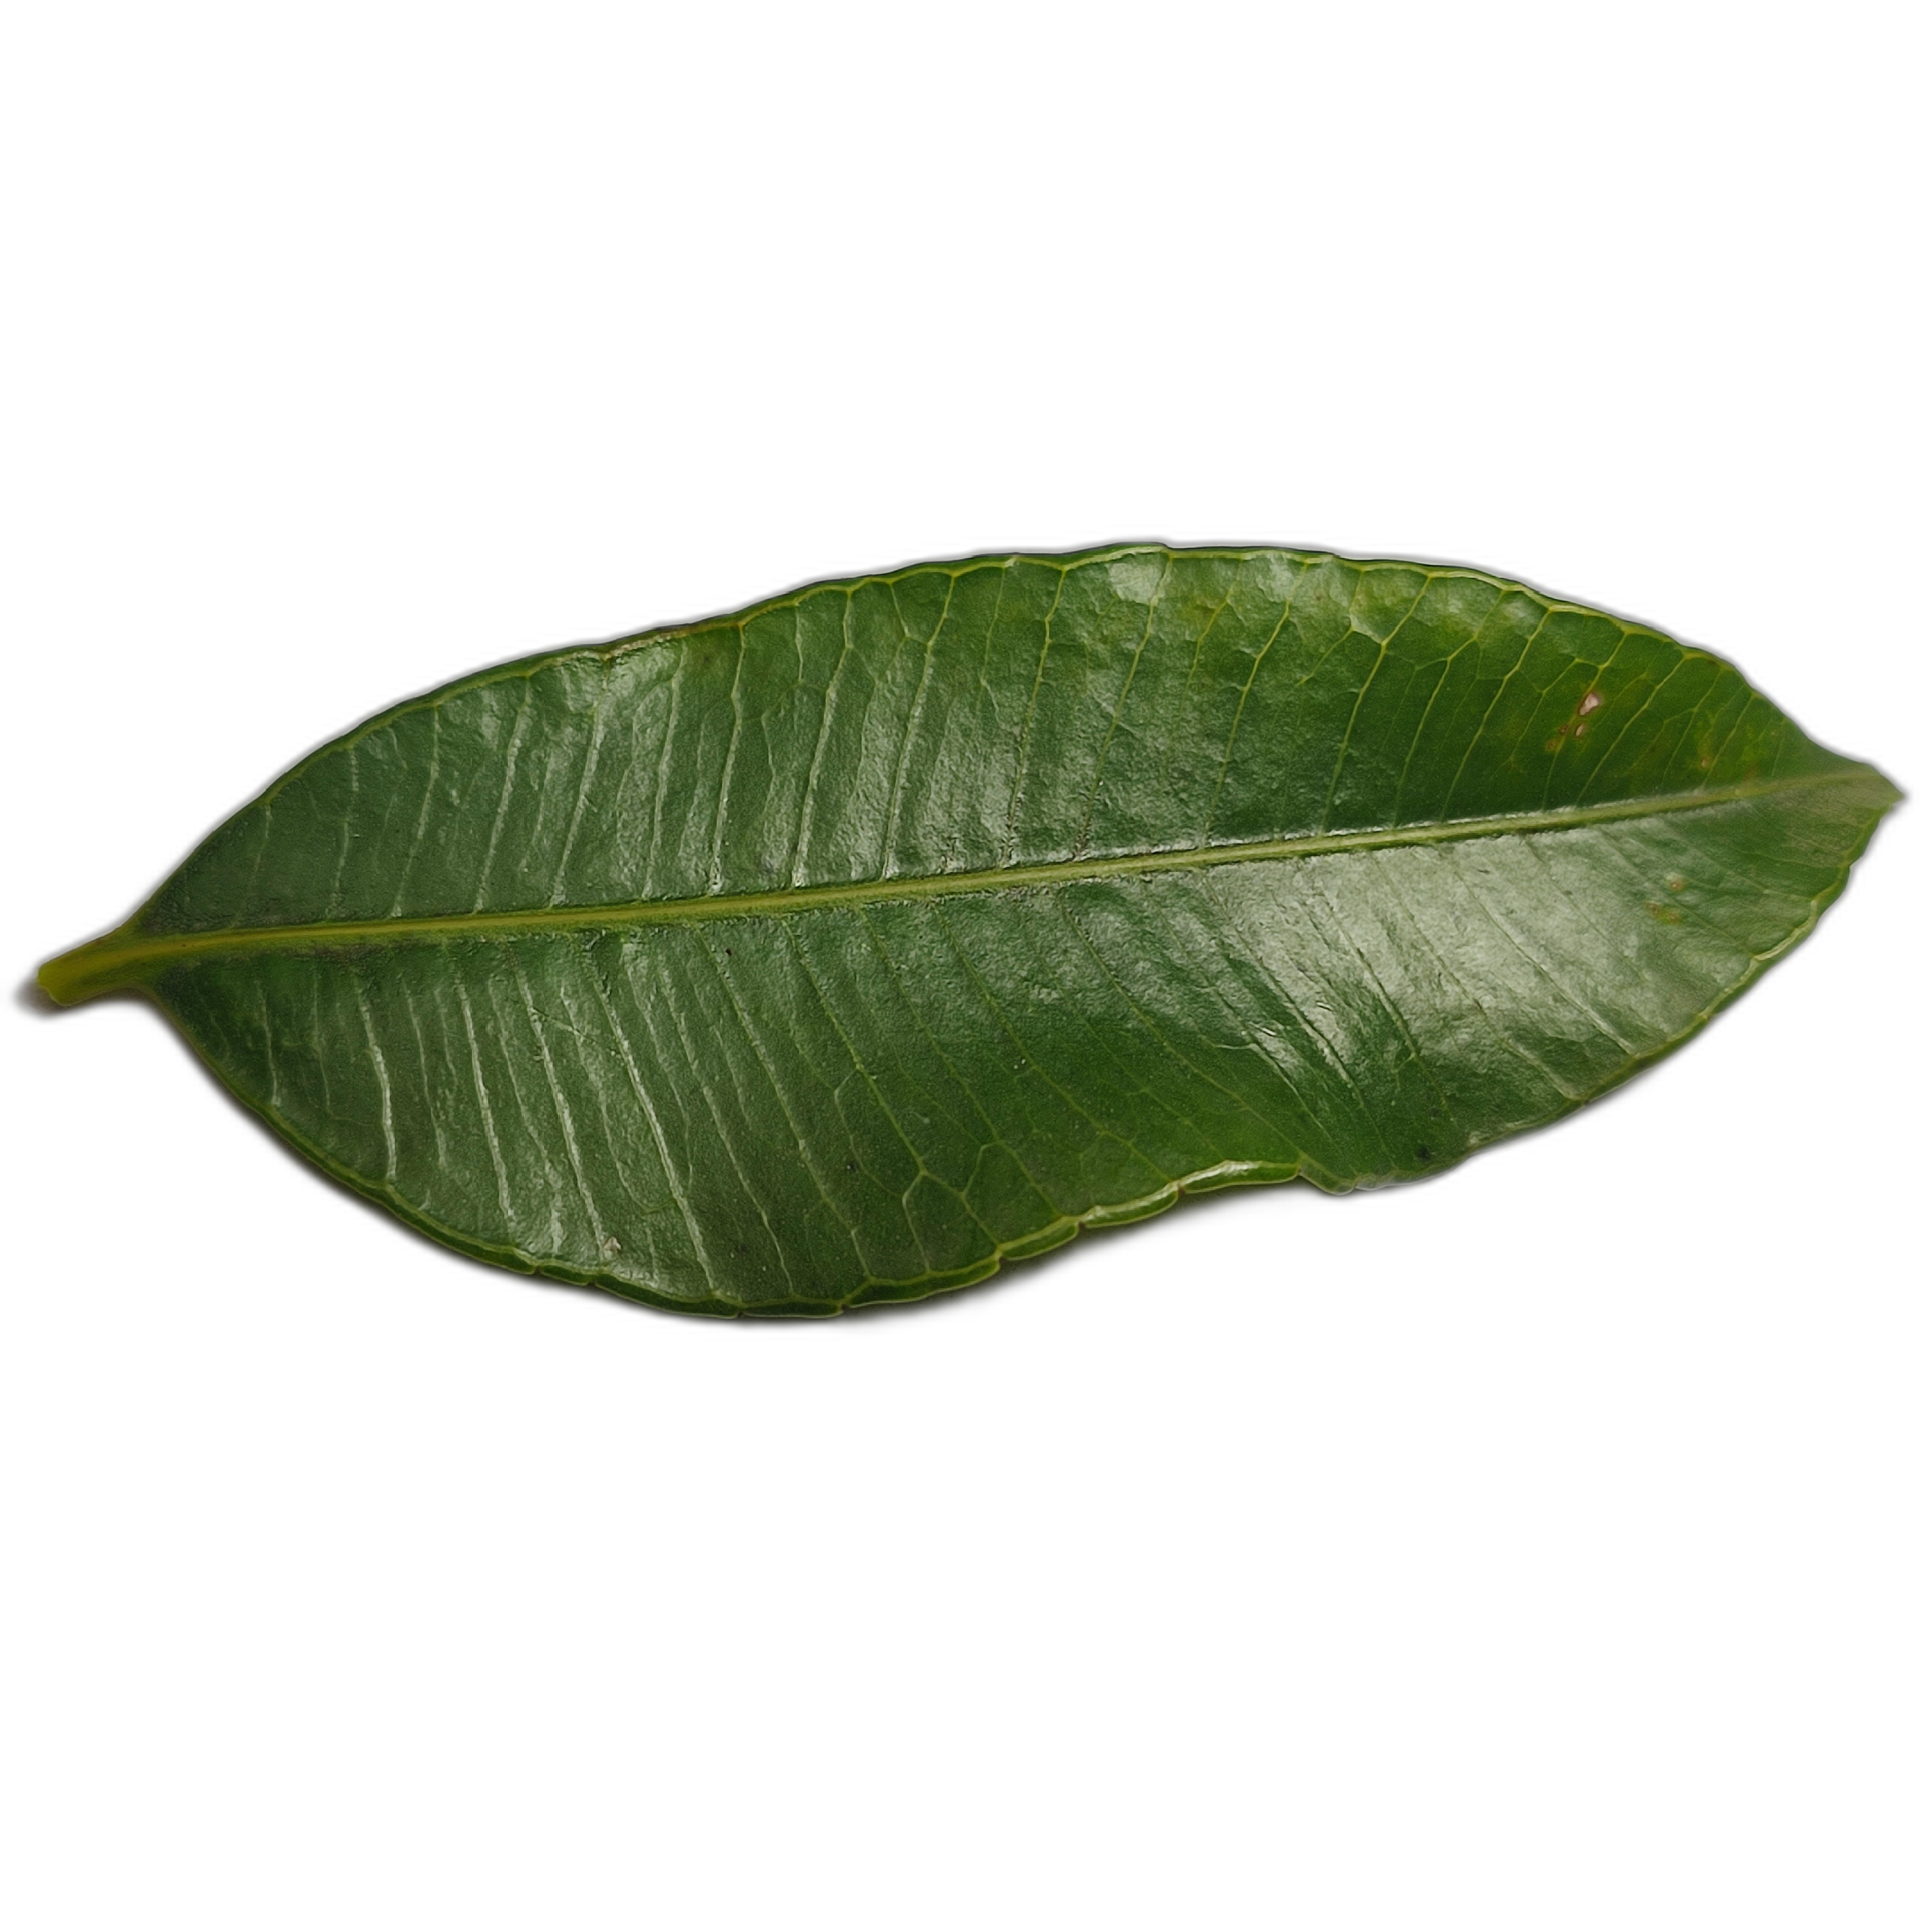
Label: healthy